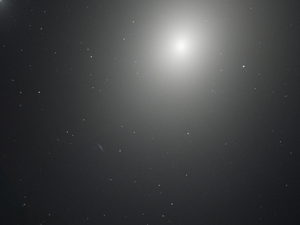
M86 est galaxie elliptique située dans la constellation de la Vierge à environ 53 millions d'années-lumière de la Voie lactée. Elle a été découverte par l'astronome allemand Johann Gottfried Koehler en 1779. Charles Messier a observé la même galaxie le 18 mars 1779 et il l'a inscrite à son catalogue comme M86.